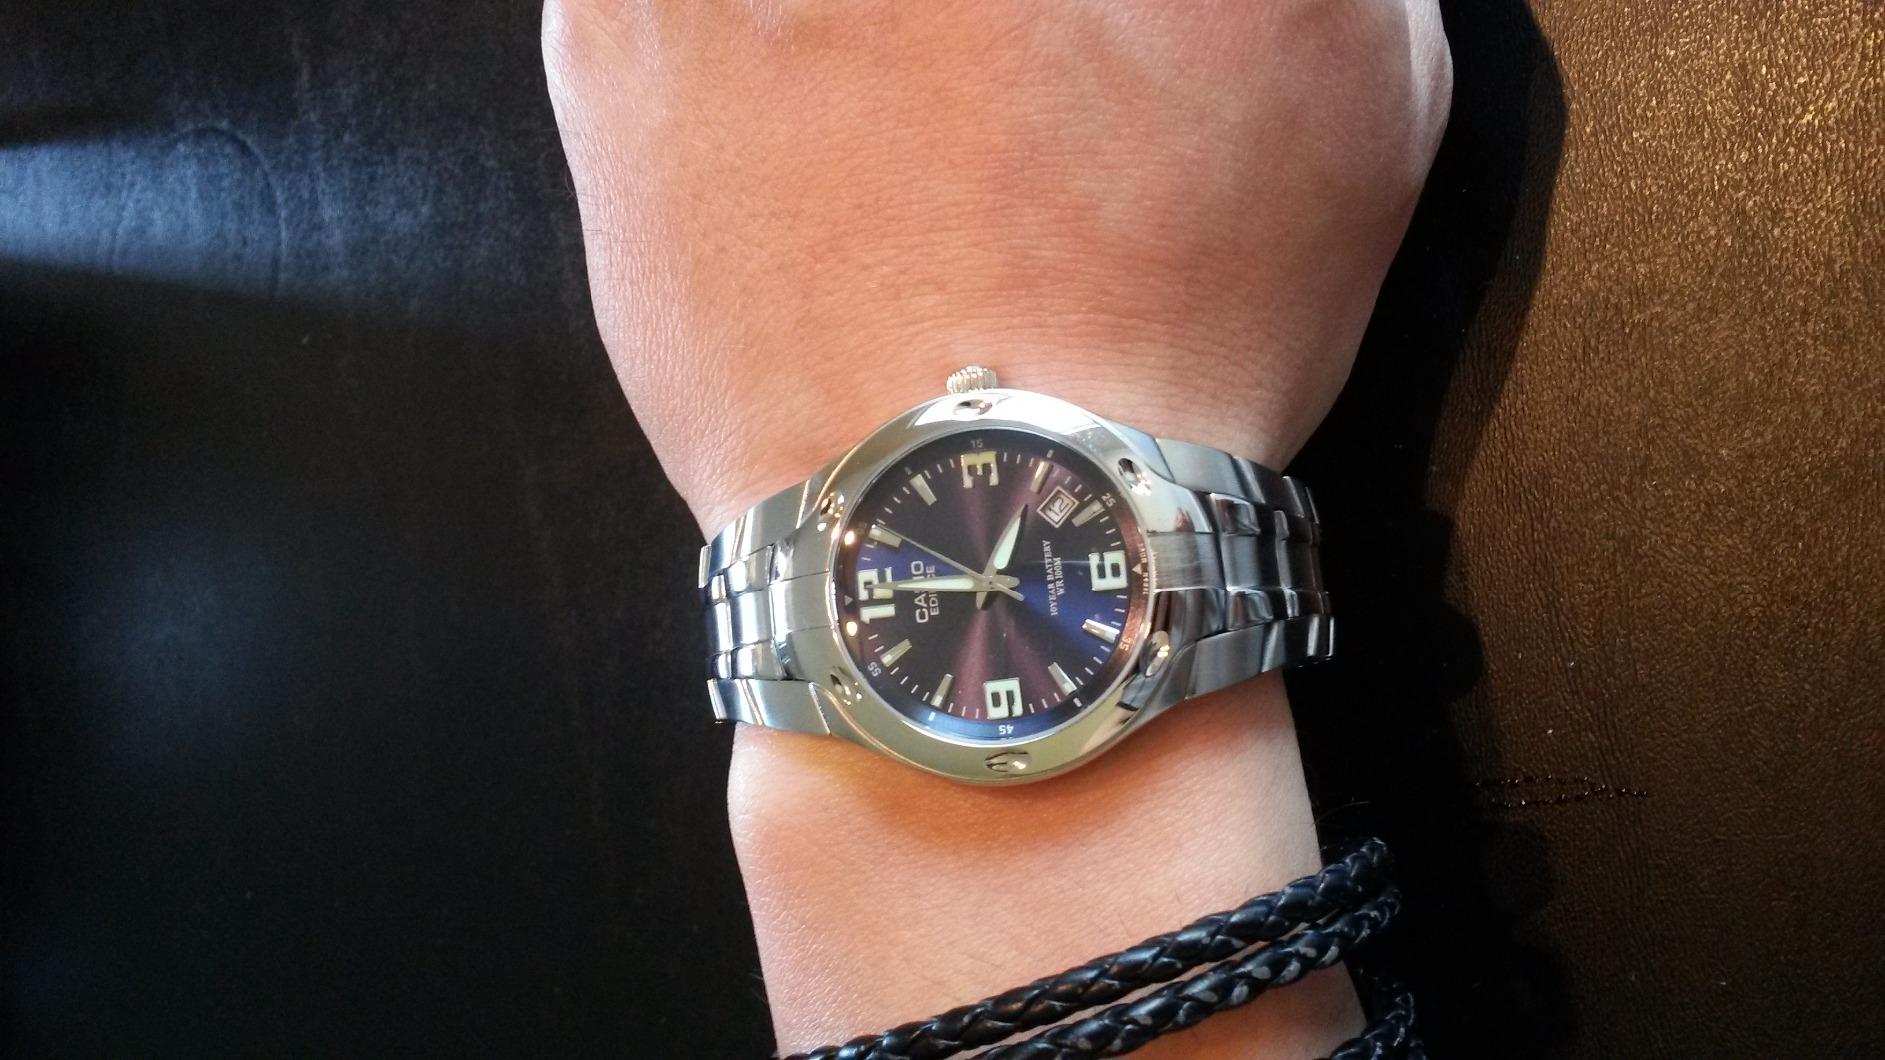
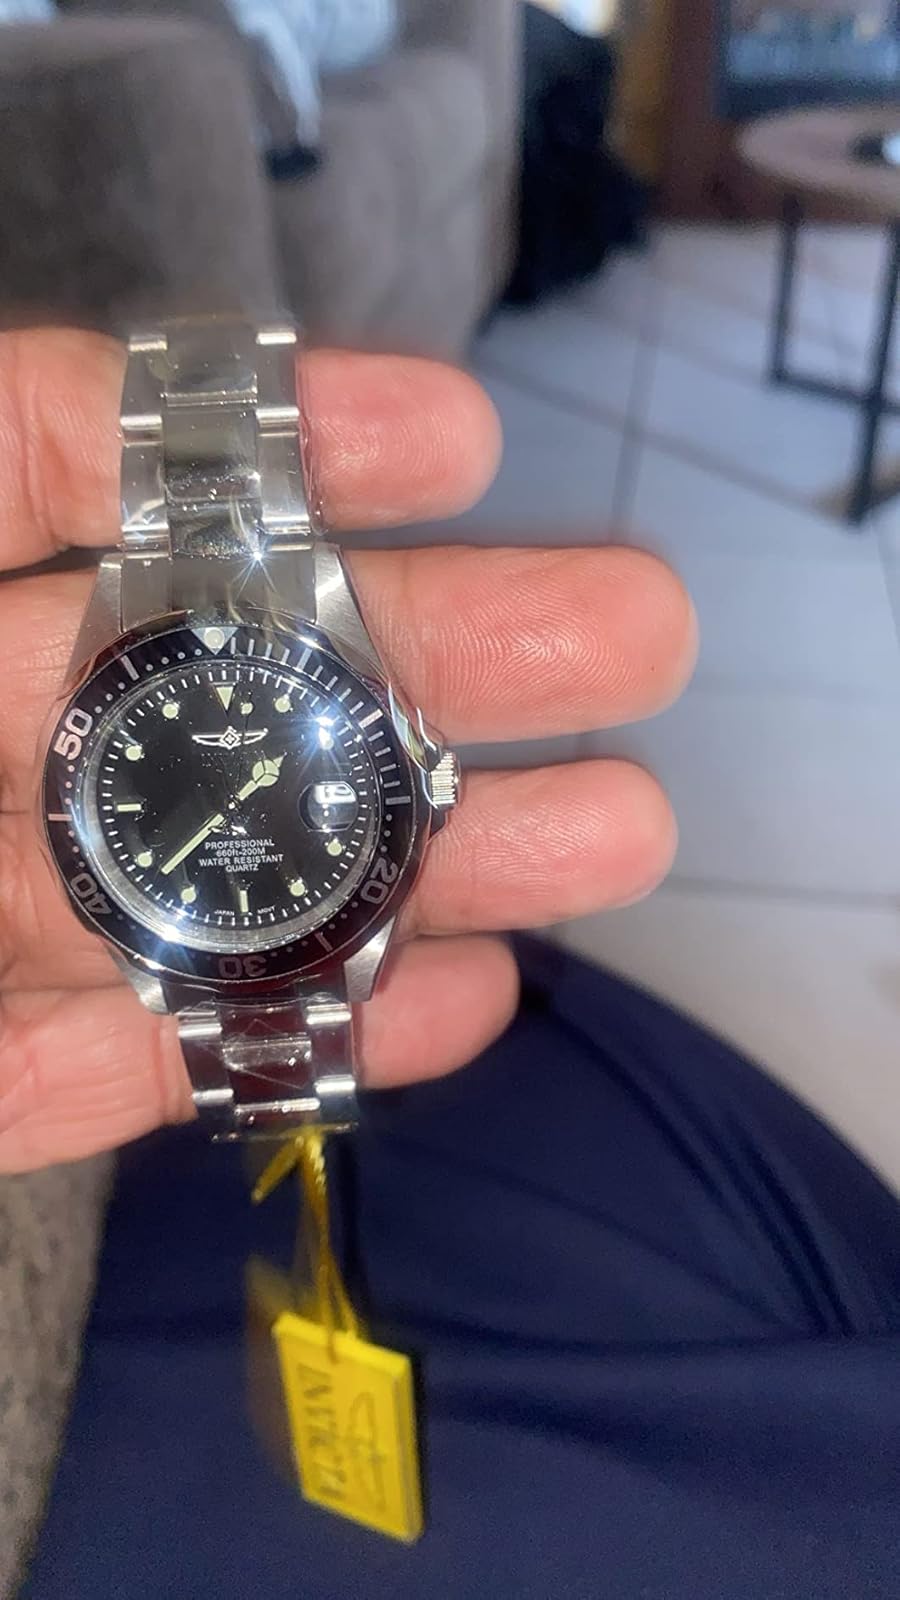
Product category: accessories_watch
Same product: no